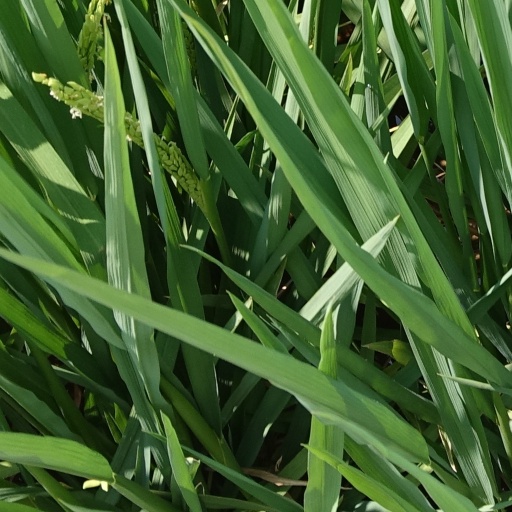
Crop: rice